Achlys triphylla

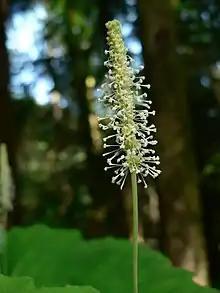
"Achlys triphylla" flower spike.

"Achlys triphylla" is an herb up to 40 cm (16 inches) tall. It has trifoliate leaves and small white flowers.